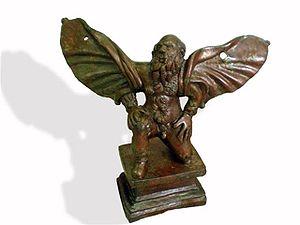
Dédale est un personnage de la mythologie grecque. Cet Athénien était un descendant de la famille royale issue d'Érichthonios. Il est principalement connu pour être un inventeur, un sculpteur, un architecte, un forgeron dont le talent était exceptionnel. Il est loué par beaucoup d’auteurs, latins et grecs pour son génie esthétique et ingéniosité technique. Son œuvre la plus célèbre est le labyrinthe qui a abrité le Minotaure et le nom commun « dédale » en est issu par antonomase.